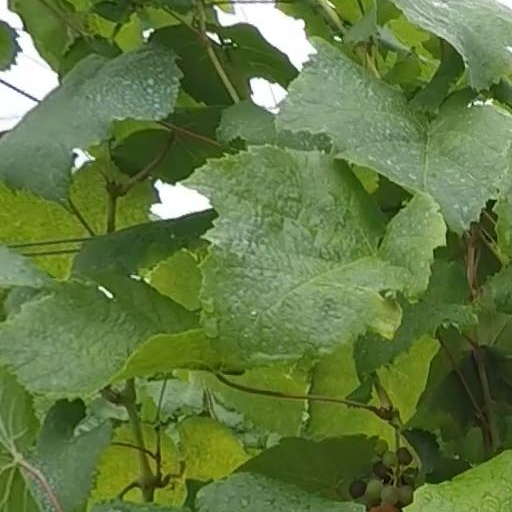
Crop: grape